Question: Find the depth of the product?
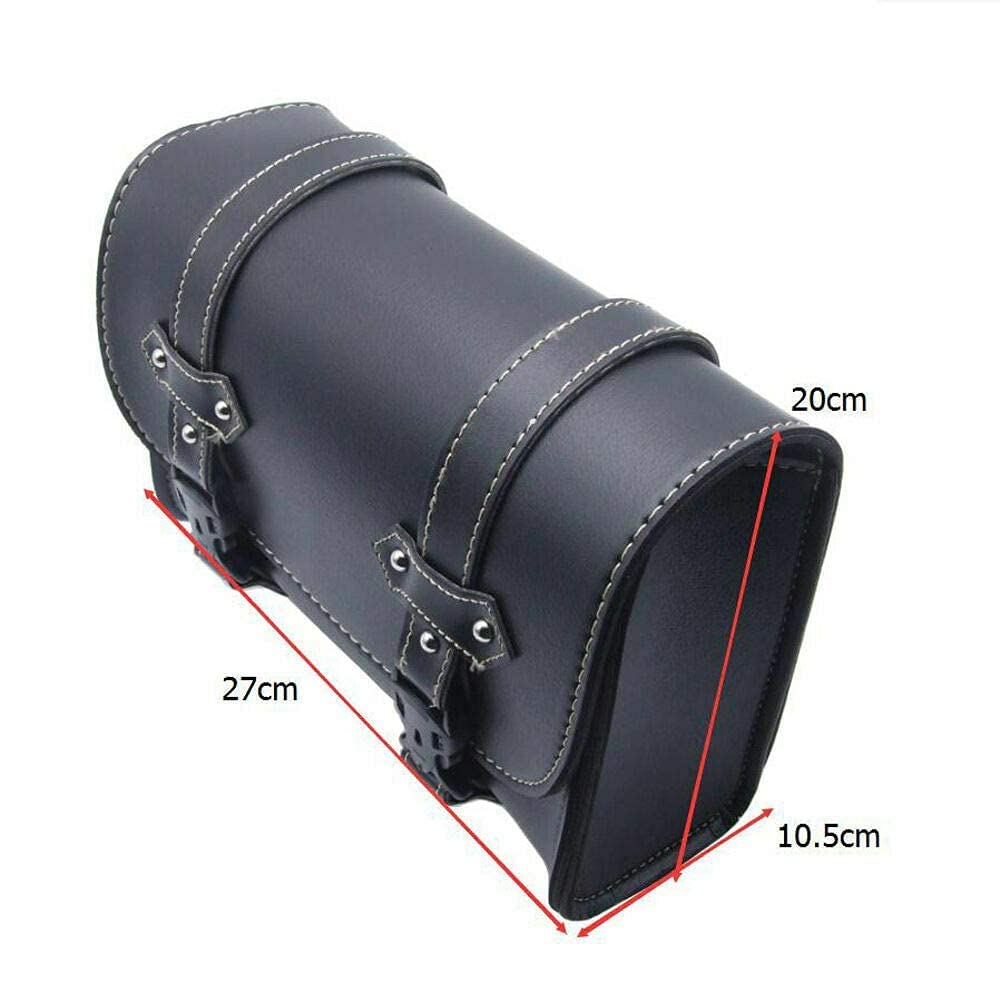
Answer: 20.0 centimetre